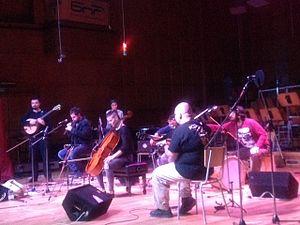
Kayno Yesno Slonce est un groupe de musique ambient formé en Bulgarie en 2003. Au fil du temps, il est devenu l’un des groupes les plus connus du pays de ce genre. Ses membres sont Veselin Mitev, Stanislav Stoyanov «Toni Horo», Peter Delchev, Evgeni Chakalov, Alexey Cvetanov, Ioulia Uzunova et Alexandra Shkodrova.